Réaumur–Sébastopol station

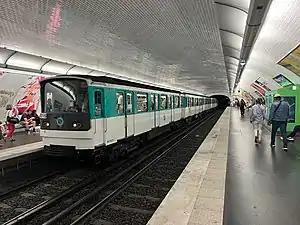
Line 3 platforms

Réaumur–Sébastopol is a station on Line 3 and Line 4 of the Paris Métro. Located on the border between the 2nd arrondissement and 3rd arrondissement, it was used by 4,925,640 passengers in 2013, making it the 88th busiest station out of 302 on the Métro network.